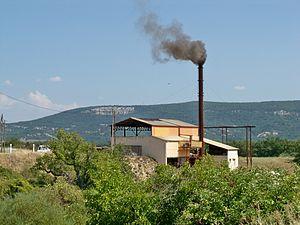
Distillerie de Lavande au Rocher d'Ongles
Lavandula est un genre de plantes de la famille des Lamiaceae.
La montagne de Lure est une montagne des Préalpes de Haute-Provence, située dans le département des Alpes-de-Haute-Provence. Elle appartient à la même formation géologique que le plateau d'Albion, qu'elle jouxte, et le mont Ventoux. Cette chaîne s'allonge sur 42 kilomètres de long, culmine au signal de Lure et présente un relief très contrasté entre l'adret calcaire, coupé de combes et de vallons, et l'ubac marneux, où s'accumulent monts et ravins.
L'huile essentielle de lavande de Haute-Provence est protégée par une AOC depuis le 18 décembre 1981 et par une IGP depuis le 12 juin 1996.